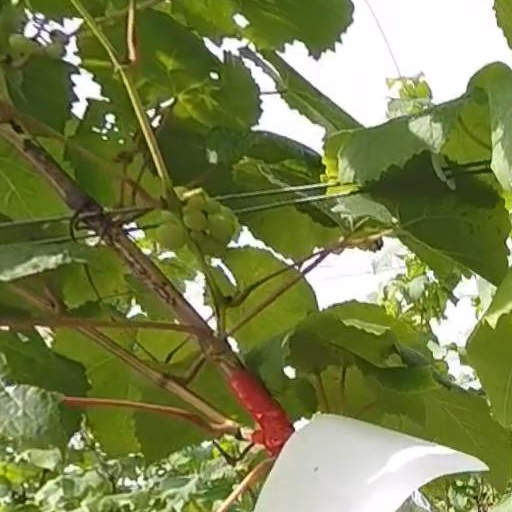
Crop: grape